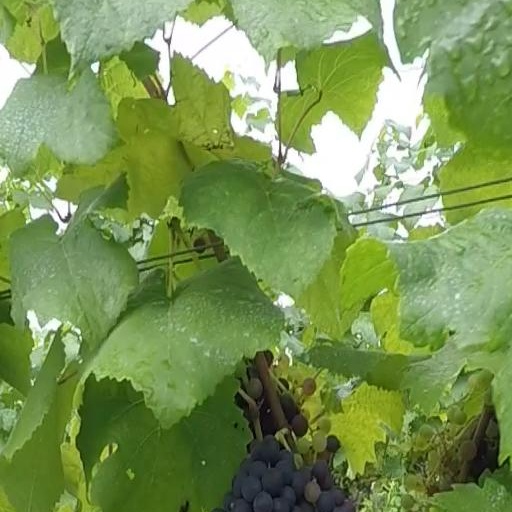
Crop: grape